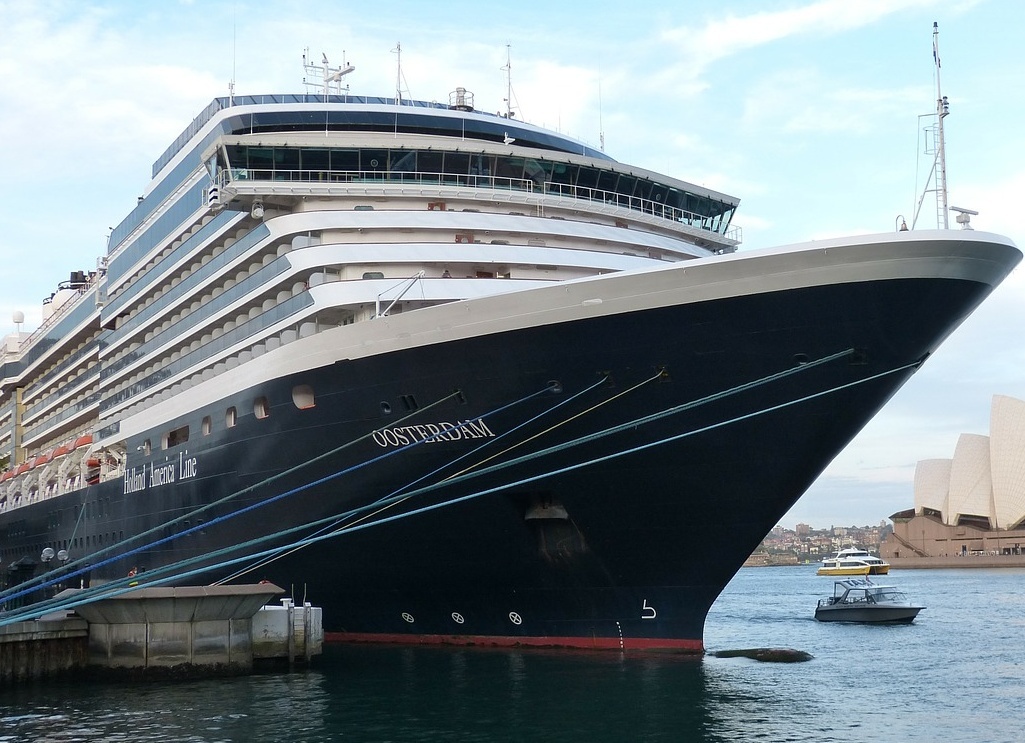
Vehicle type: Ships